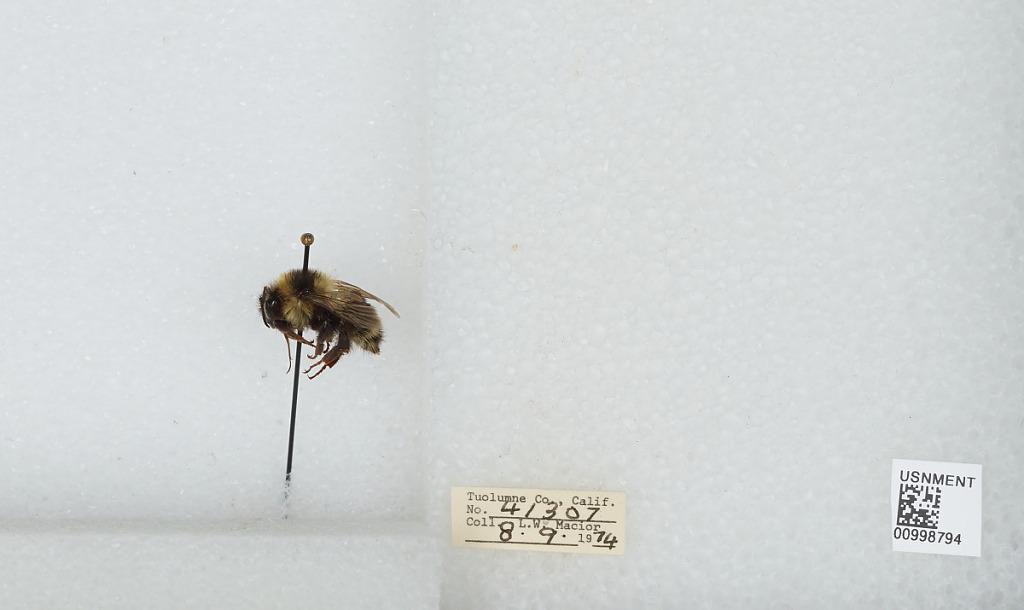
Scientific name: Bombus (Cullumanobombus) rufocinctus Cresson
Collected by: L. Macior
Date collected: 1974-8-9
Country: United States
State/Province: California
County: Tuolumne
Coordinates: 38.02, -119.93